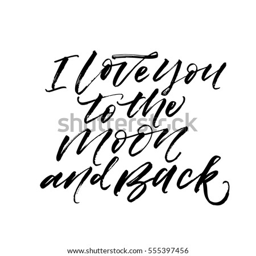
i love you to the moon and back postcard .